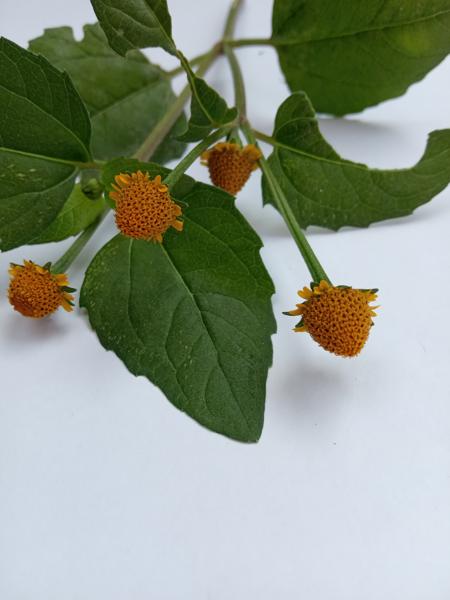
Weed species: Synedrella nodiflora